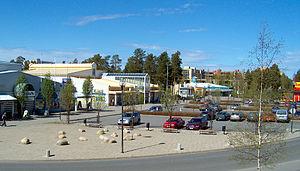
Kaijonharju est un quartier du district de Kaijonharju de la ville d'Oulu en Finlande.